Describe the emotion expressed in this image:  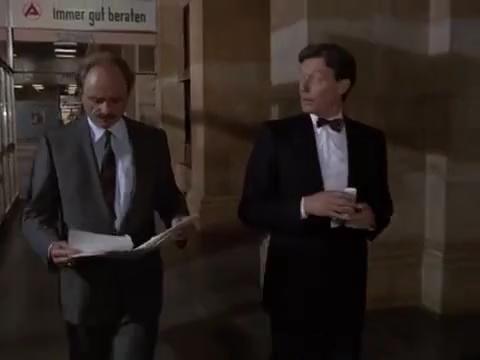
This person displays Fear, valence and arousal with low intensity.